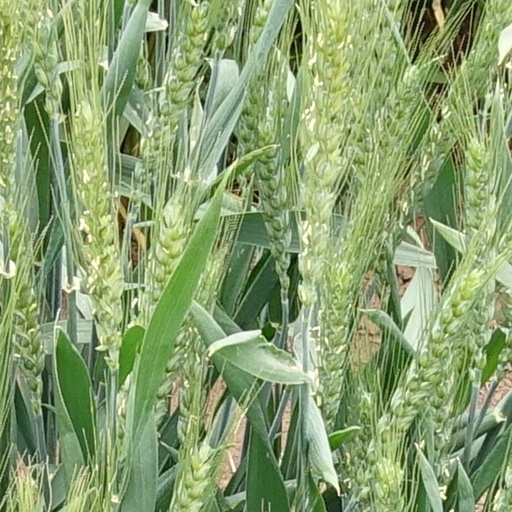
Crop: wheat